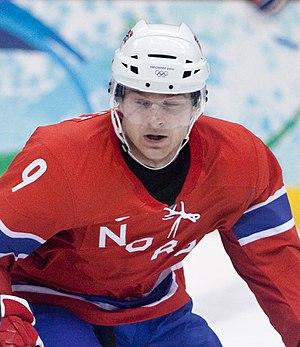
Marius Holtet est un joueur professionnel de hockey sur glace norvégien.